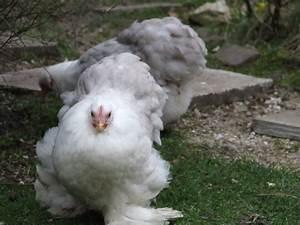
chicken